Neverstore

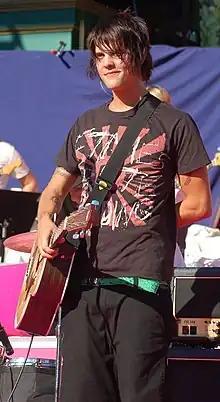
Jacob Widén

Neverstore is a Swedish punk rock band. The band was formed in 2000 in Skövde.